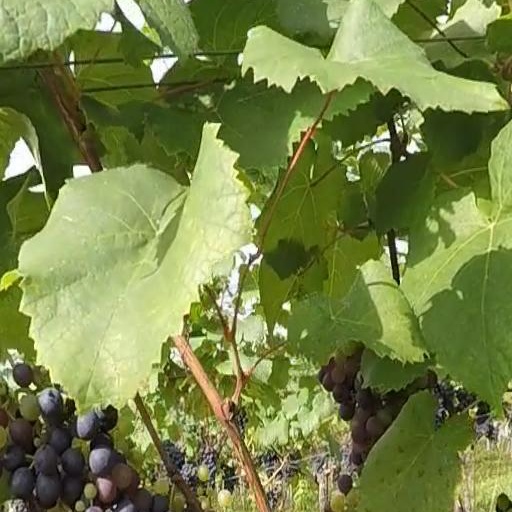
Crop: grape